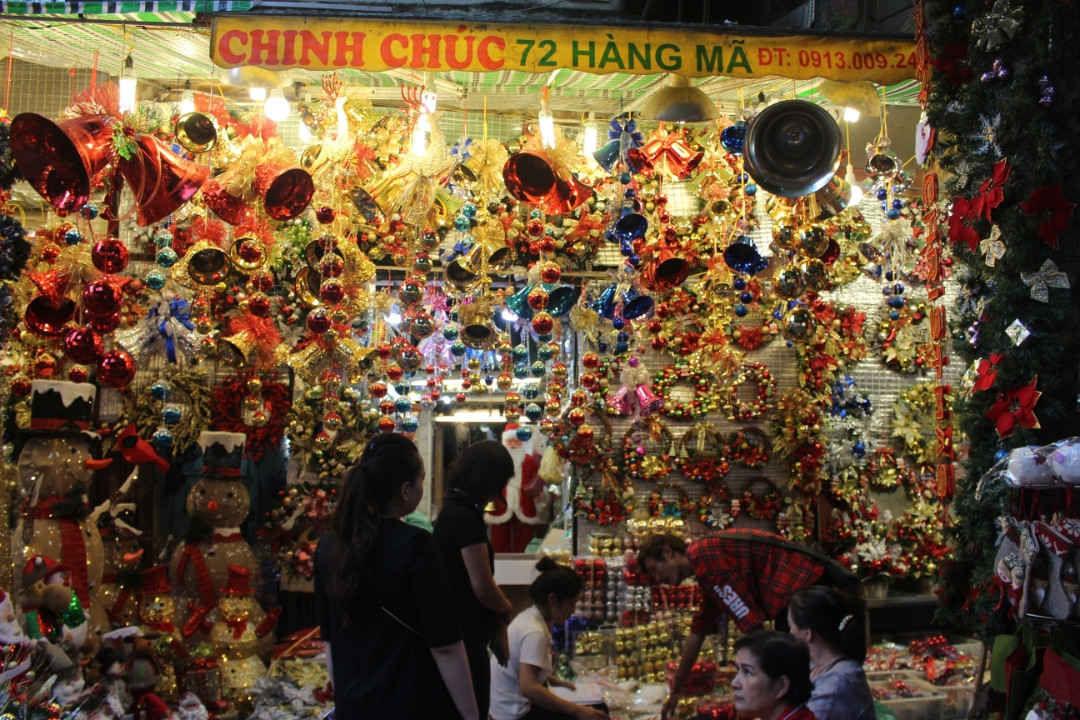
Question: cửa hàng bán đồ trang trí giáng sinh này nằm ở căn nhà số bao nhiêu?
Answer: số 72